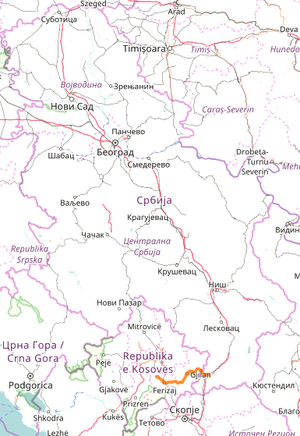
La Route Magistrale 41 est une route nationale de Serbie qui débute près de l'échangeur Bujanovac-Sud de l'autoroute A1 passant par la ville serbe de Bujanovac jusqu’au Kosovo-et-Métochie.